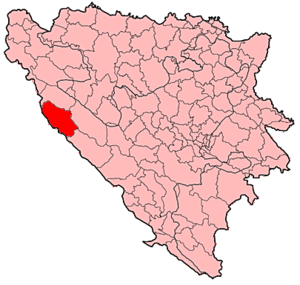
Bosansko Grahovo est une ville et une municipalité de Bosnie-Herzégovine située dans le canton 10 et dans la Fédération de Bosnie-et-Herzégovine. Selon les premiers résultats du recensement bosnien de 2013, la ville intra muros compte 876 habitants et la municipalité 3 091.